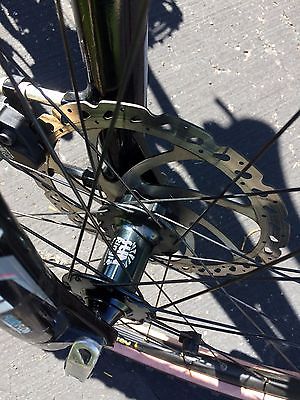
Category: bicycle